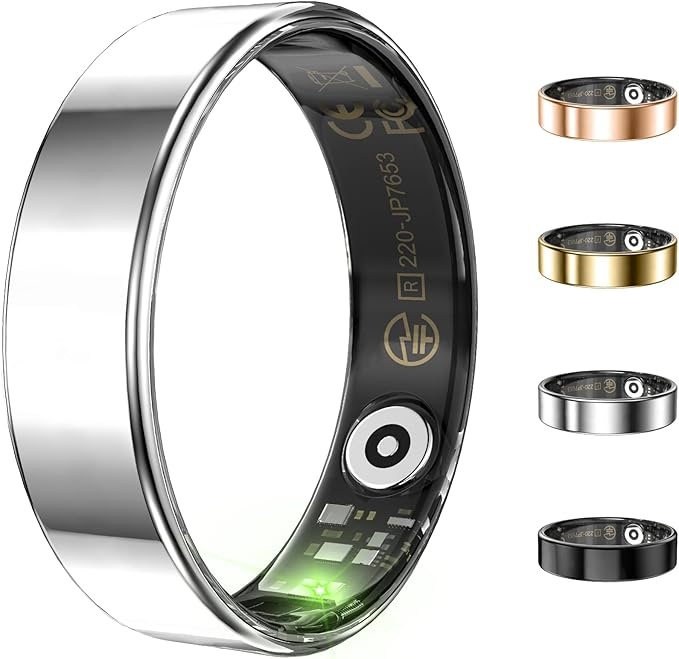
Health Activity Fitness Tracker, Ultra-thin Smart Ring for Women Men, Fitness Ring with Sleep Tracker, 24/7 Heart Rate Monitor, Step Counter, Calorie Pedometer, No APP Fee, for iOS Android(Silver #10)
About This Comfortable to wear and Waterproof: After continuous efforts and innovation, the thickness of this new generation of the ultra-thin vital health ring for women men is 0.084 inch, which is 0.025 inch thinner than the others, the width of this smart rings for men is 0.254 inch, which is 0.07 inch narrower than other smart rings, and it is very comfortable to wear, the health ring is waterproof and crafted from high-quality materials, ensuring it can handle everything from workouts to showers. Activity & Fitness Tracker: The fitness rings for women men automatically tracks various activities, it serves as a comprehensive fitness tracker, keep your fitness goals on track by monitoring your steps, sport time, heart rate, calories burned, distance throughout the day, and activity levels. The fitness ring helps you stay motivated and and active. Precision Sleep Monitoring: This ultra-thin health rings for women men can also automatically monitor your sleep. This sleep tracker ring allows you to view daily, weekly and monthly sleep data in the App. Enhance your sleep quality with detailed reports on deep sleep, light sleep, eye movement, and number of awakenings. Women's Health and Air Gestures: Smart ring for women accurately predicts your period & ovulation dates based on women-strual data,timely remindersbefore cycle. When you select women, you can use the women's health tracking function. If you are a man, this feature is not available. And you can touch the surface of the ring, slide to control for Tik tok to turn pages up and down, take photos and videos remotely, play music games, turn pages of e-books etc. No APP Fee and Long Battery Life: No subscription fee, waterproof smart rings fitness tracker with wireless charging, after the sleep tracker ring is fully charged, it can be used continuously for up to 7 days. Whether it is birthday, Valentine's Day, Mother's Day, Father's Day, Thanksgiving, or Christmas, smart rings are a practical and meaningful gift. Overview Operating System : Android Wear 2.9 Special Feature : Activity Tracker, Gesture Control, Lightweight, Multisport Tracker Connectivity Technology : Bluetooth Battery Cell Composition : Lithium Ion GPS : No GPS Shape : Round Brand : Piano Potato Model Name : R16 Style : R16 Slim Silver Color : Silver
Brand: Athlevo
Category: Health & Beauty > Health Care > Biometric Monitors > Activity Monitors